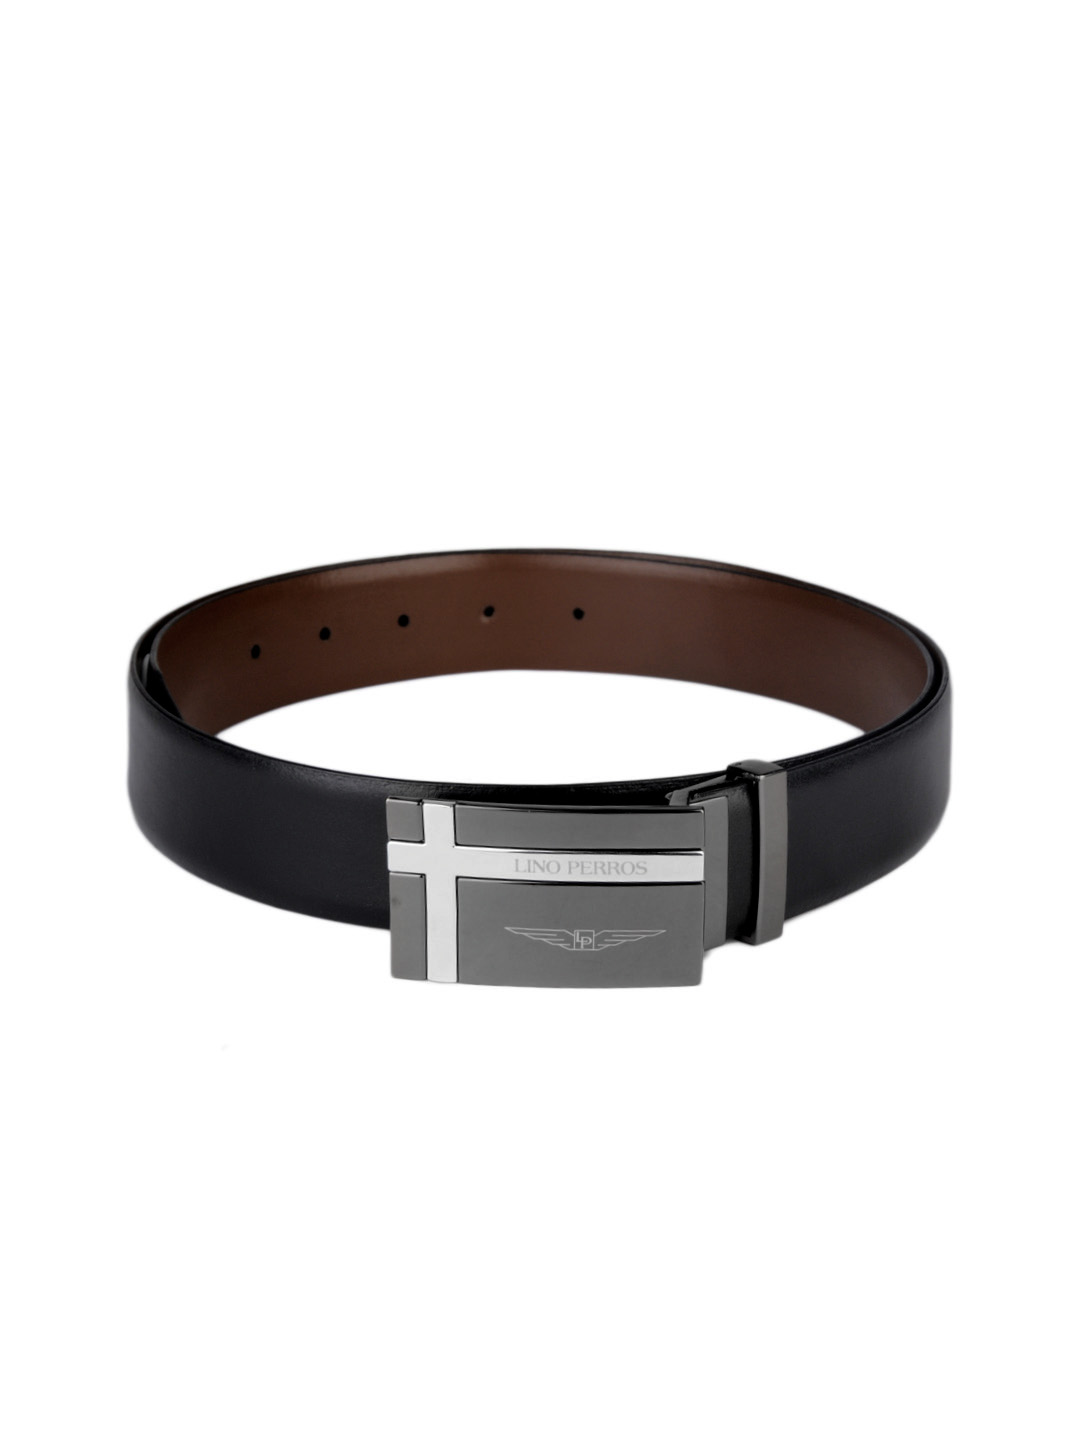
Lino Perros Men Black Leather Belt
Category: Accessories / Belts / Belts
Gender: Men
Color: Black
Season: Summer 2012
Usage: Casual